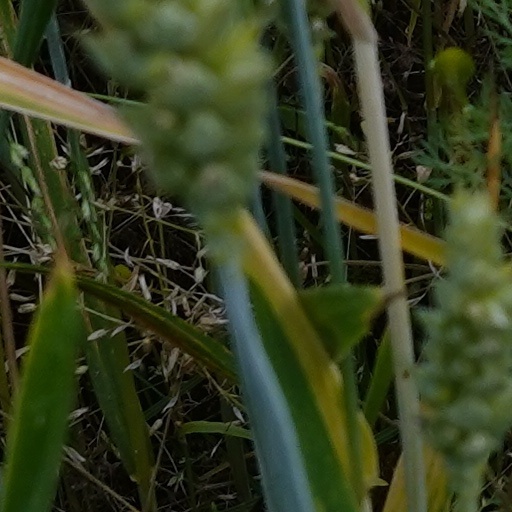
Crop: wheat